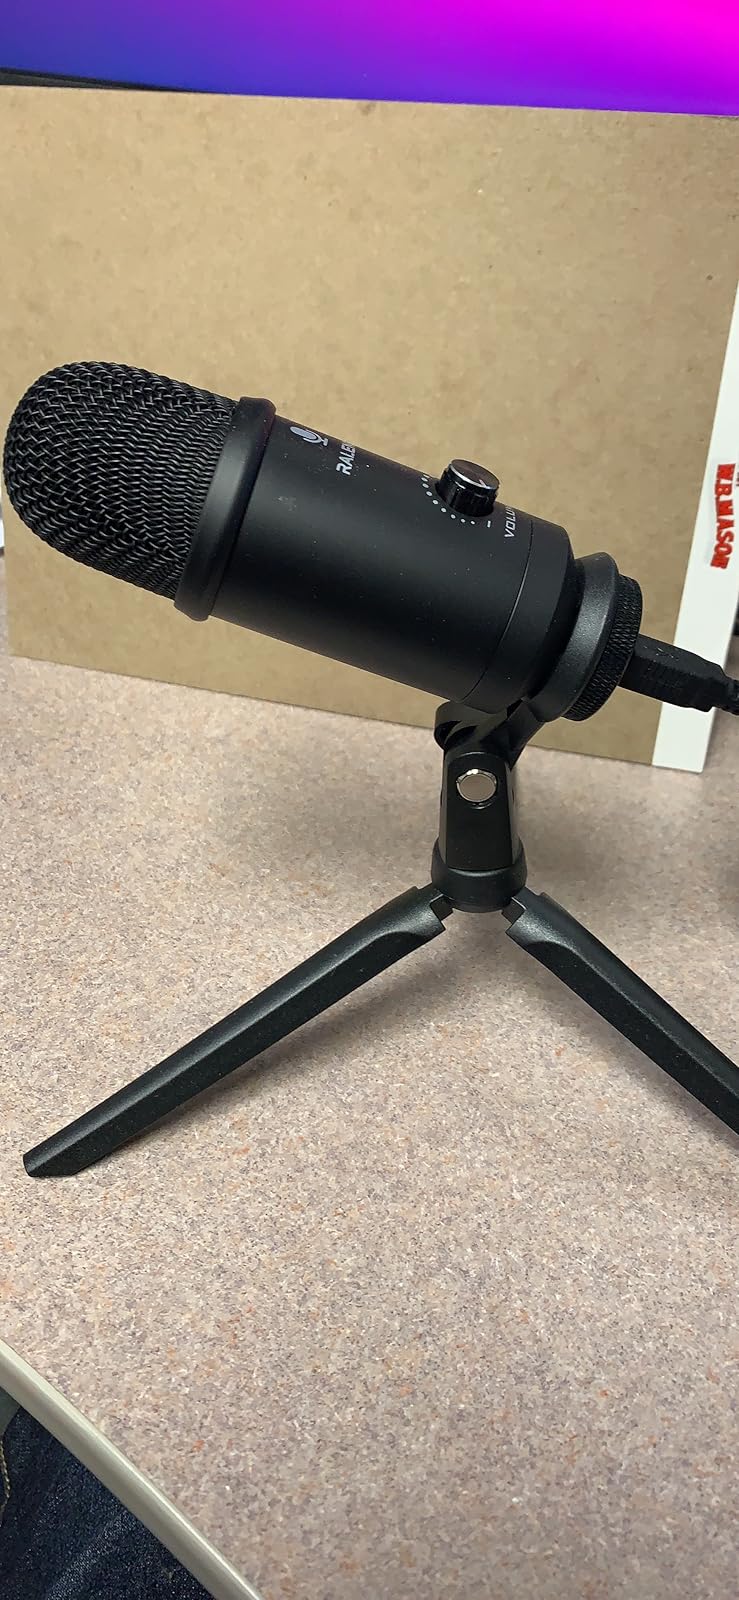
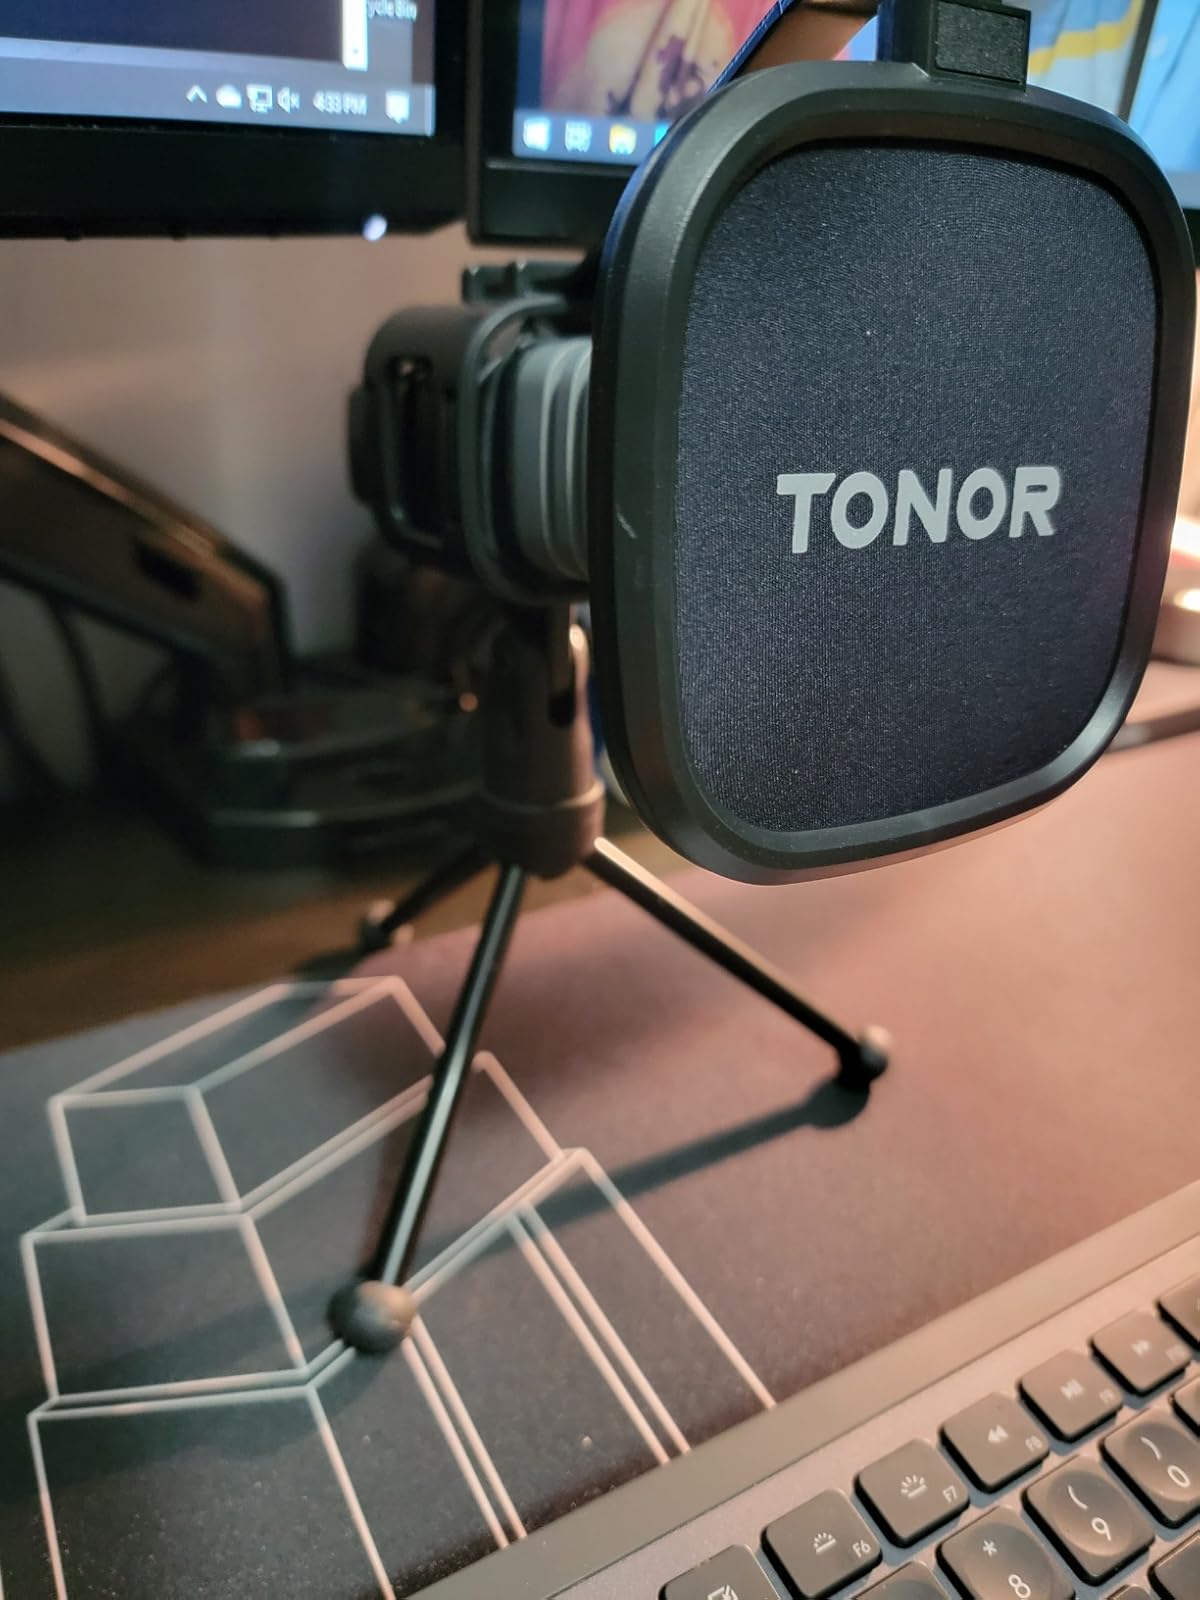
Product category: microphone
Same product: no